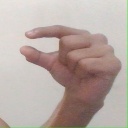
अक्षर: ग